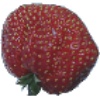
Label: Strawberry Wedge 1